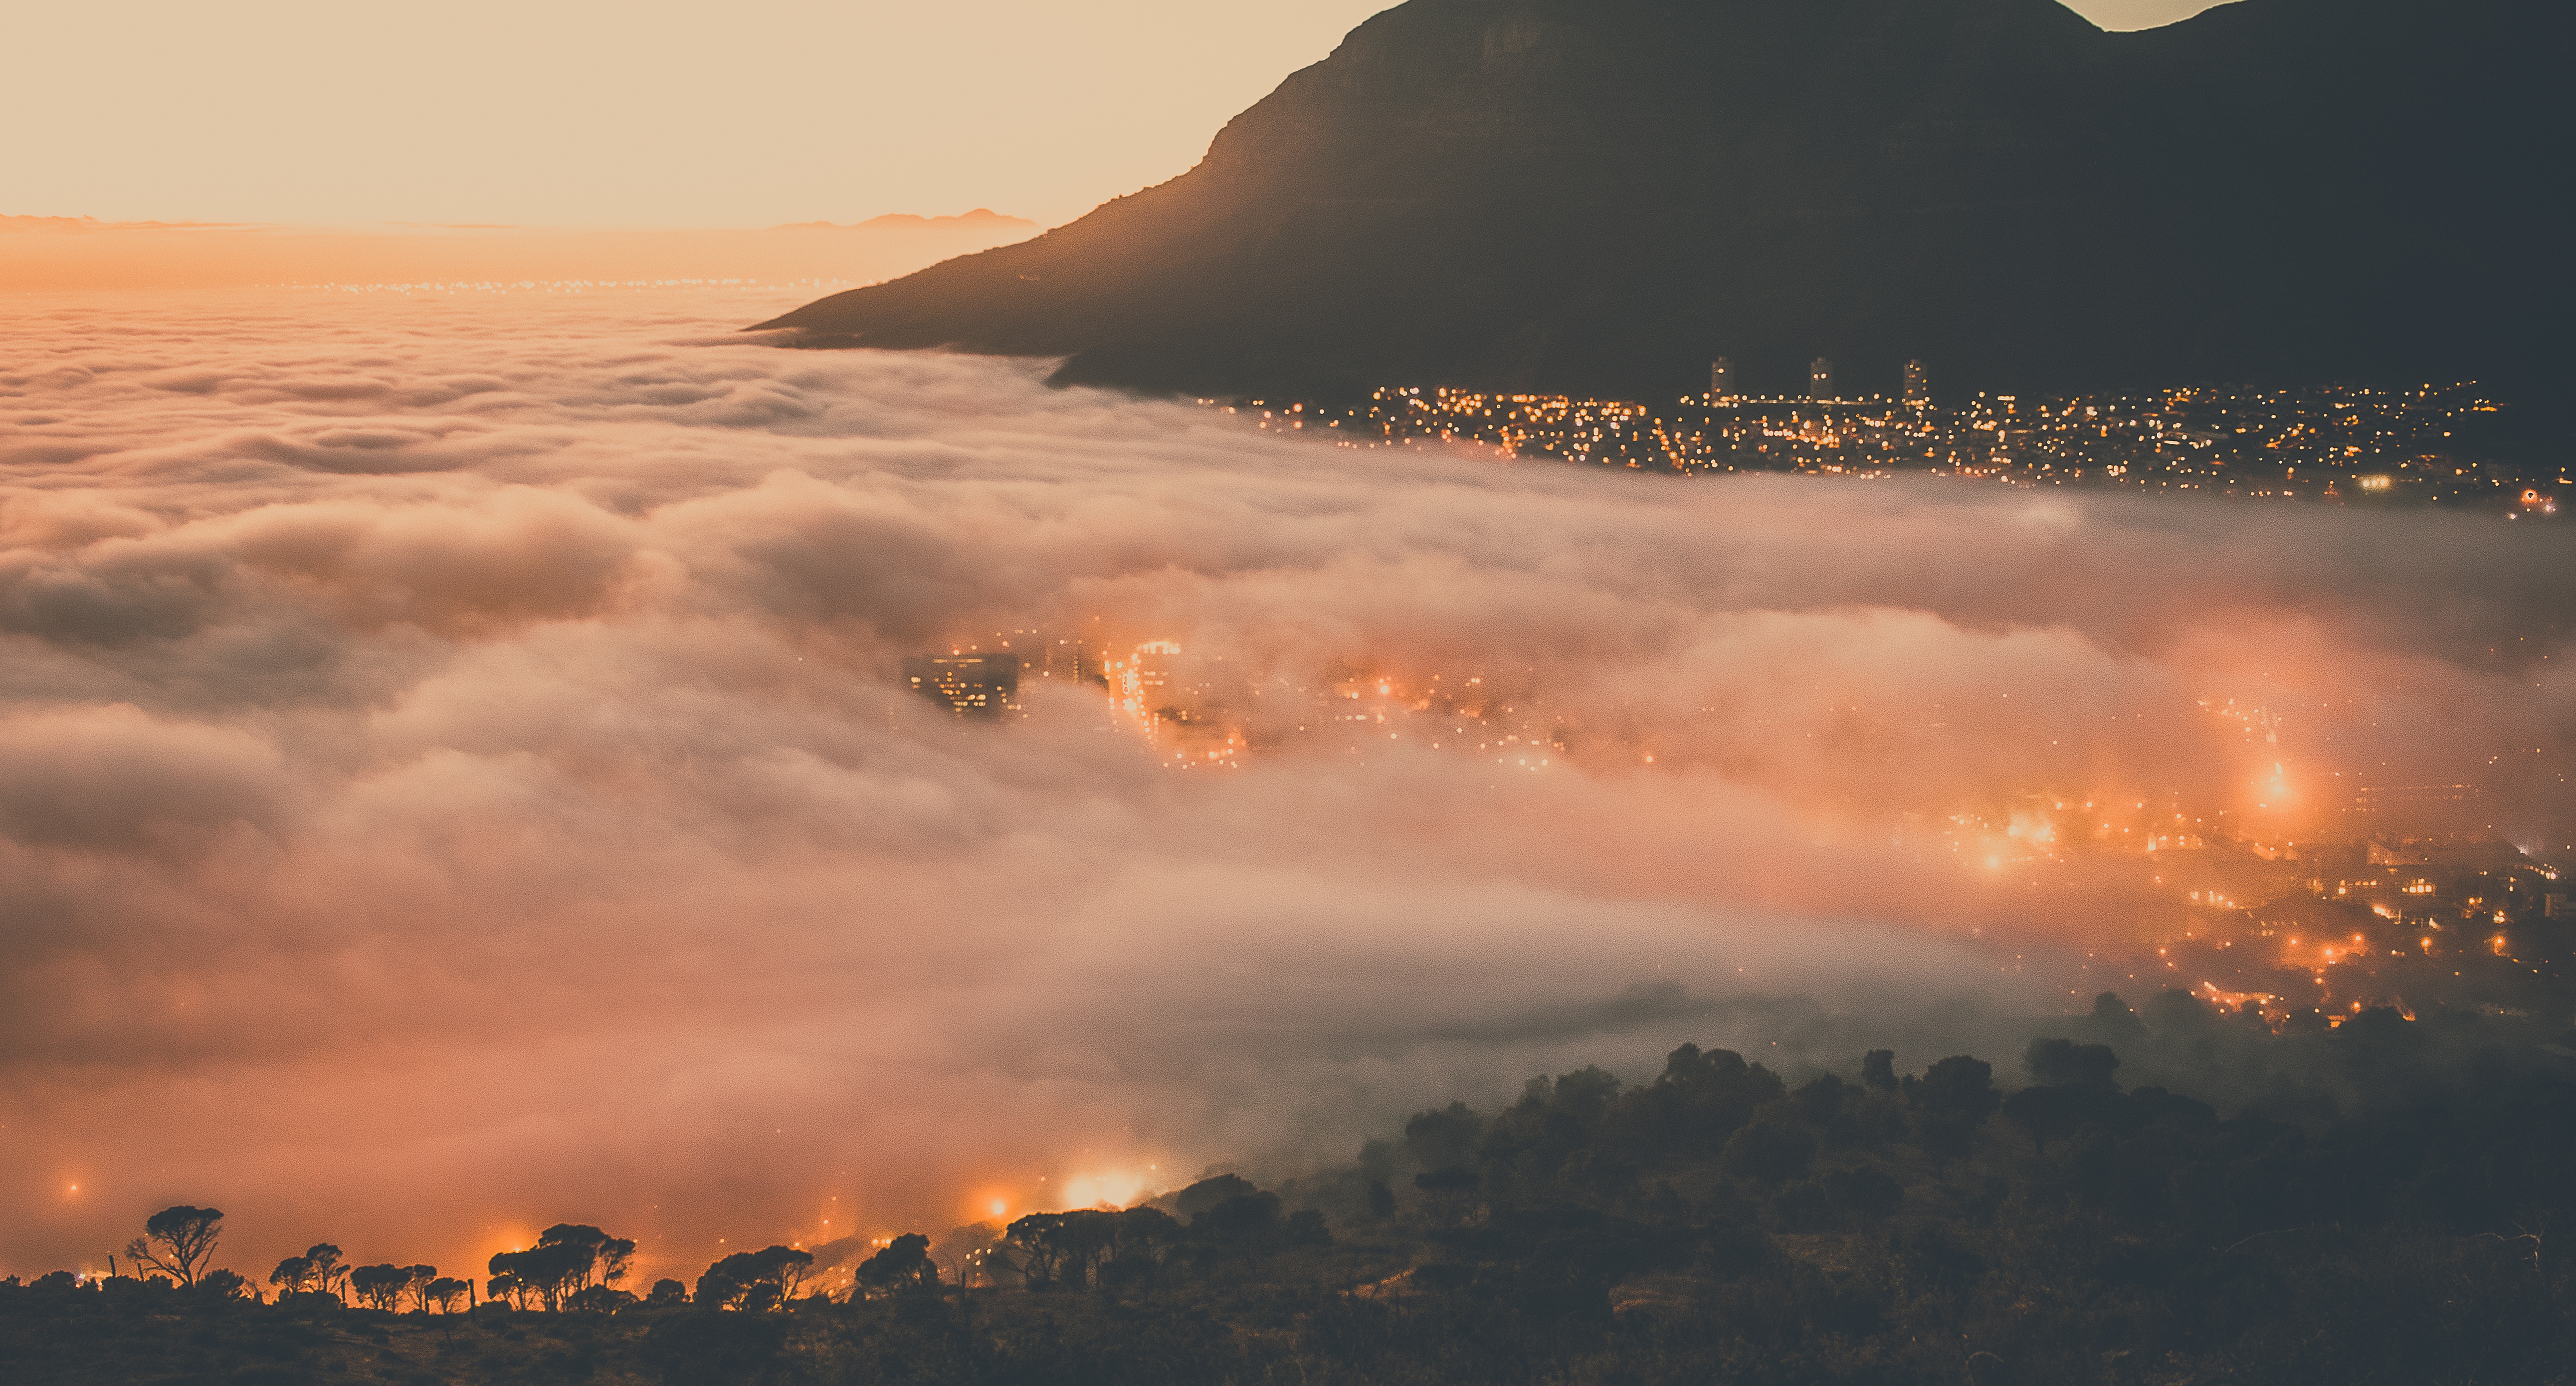
sea, horizon, mountain, cloud, sky, sun, sunrise, sunset, sunlight, morning, wave, dawn, atmosphere, dusk, evening, cloudscape, lights, atmospheric phenomenon, geological phenomenon